Tuapse

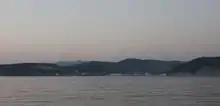
The sea coast between Dzhubga and Tuapse.

Tuapse is home to the Tuapse oil terminal and the Tuapse Refinery.